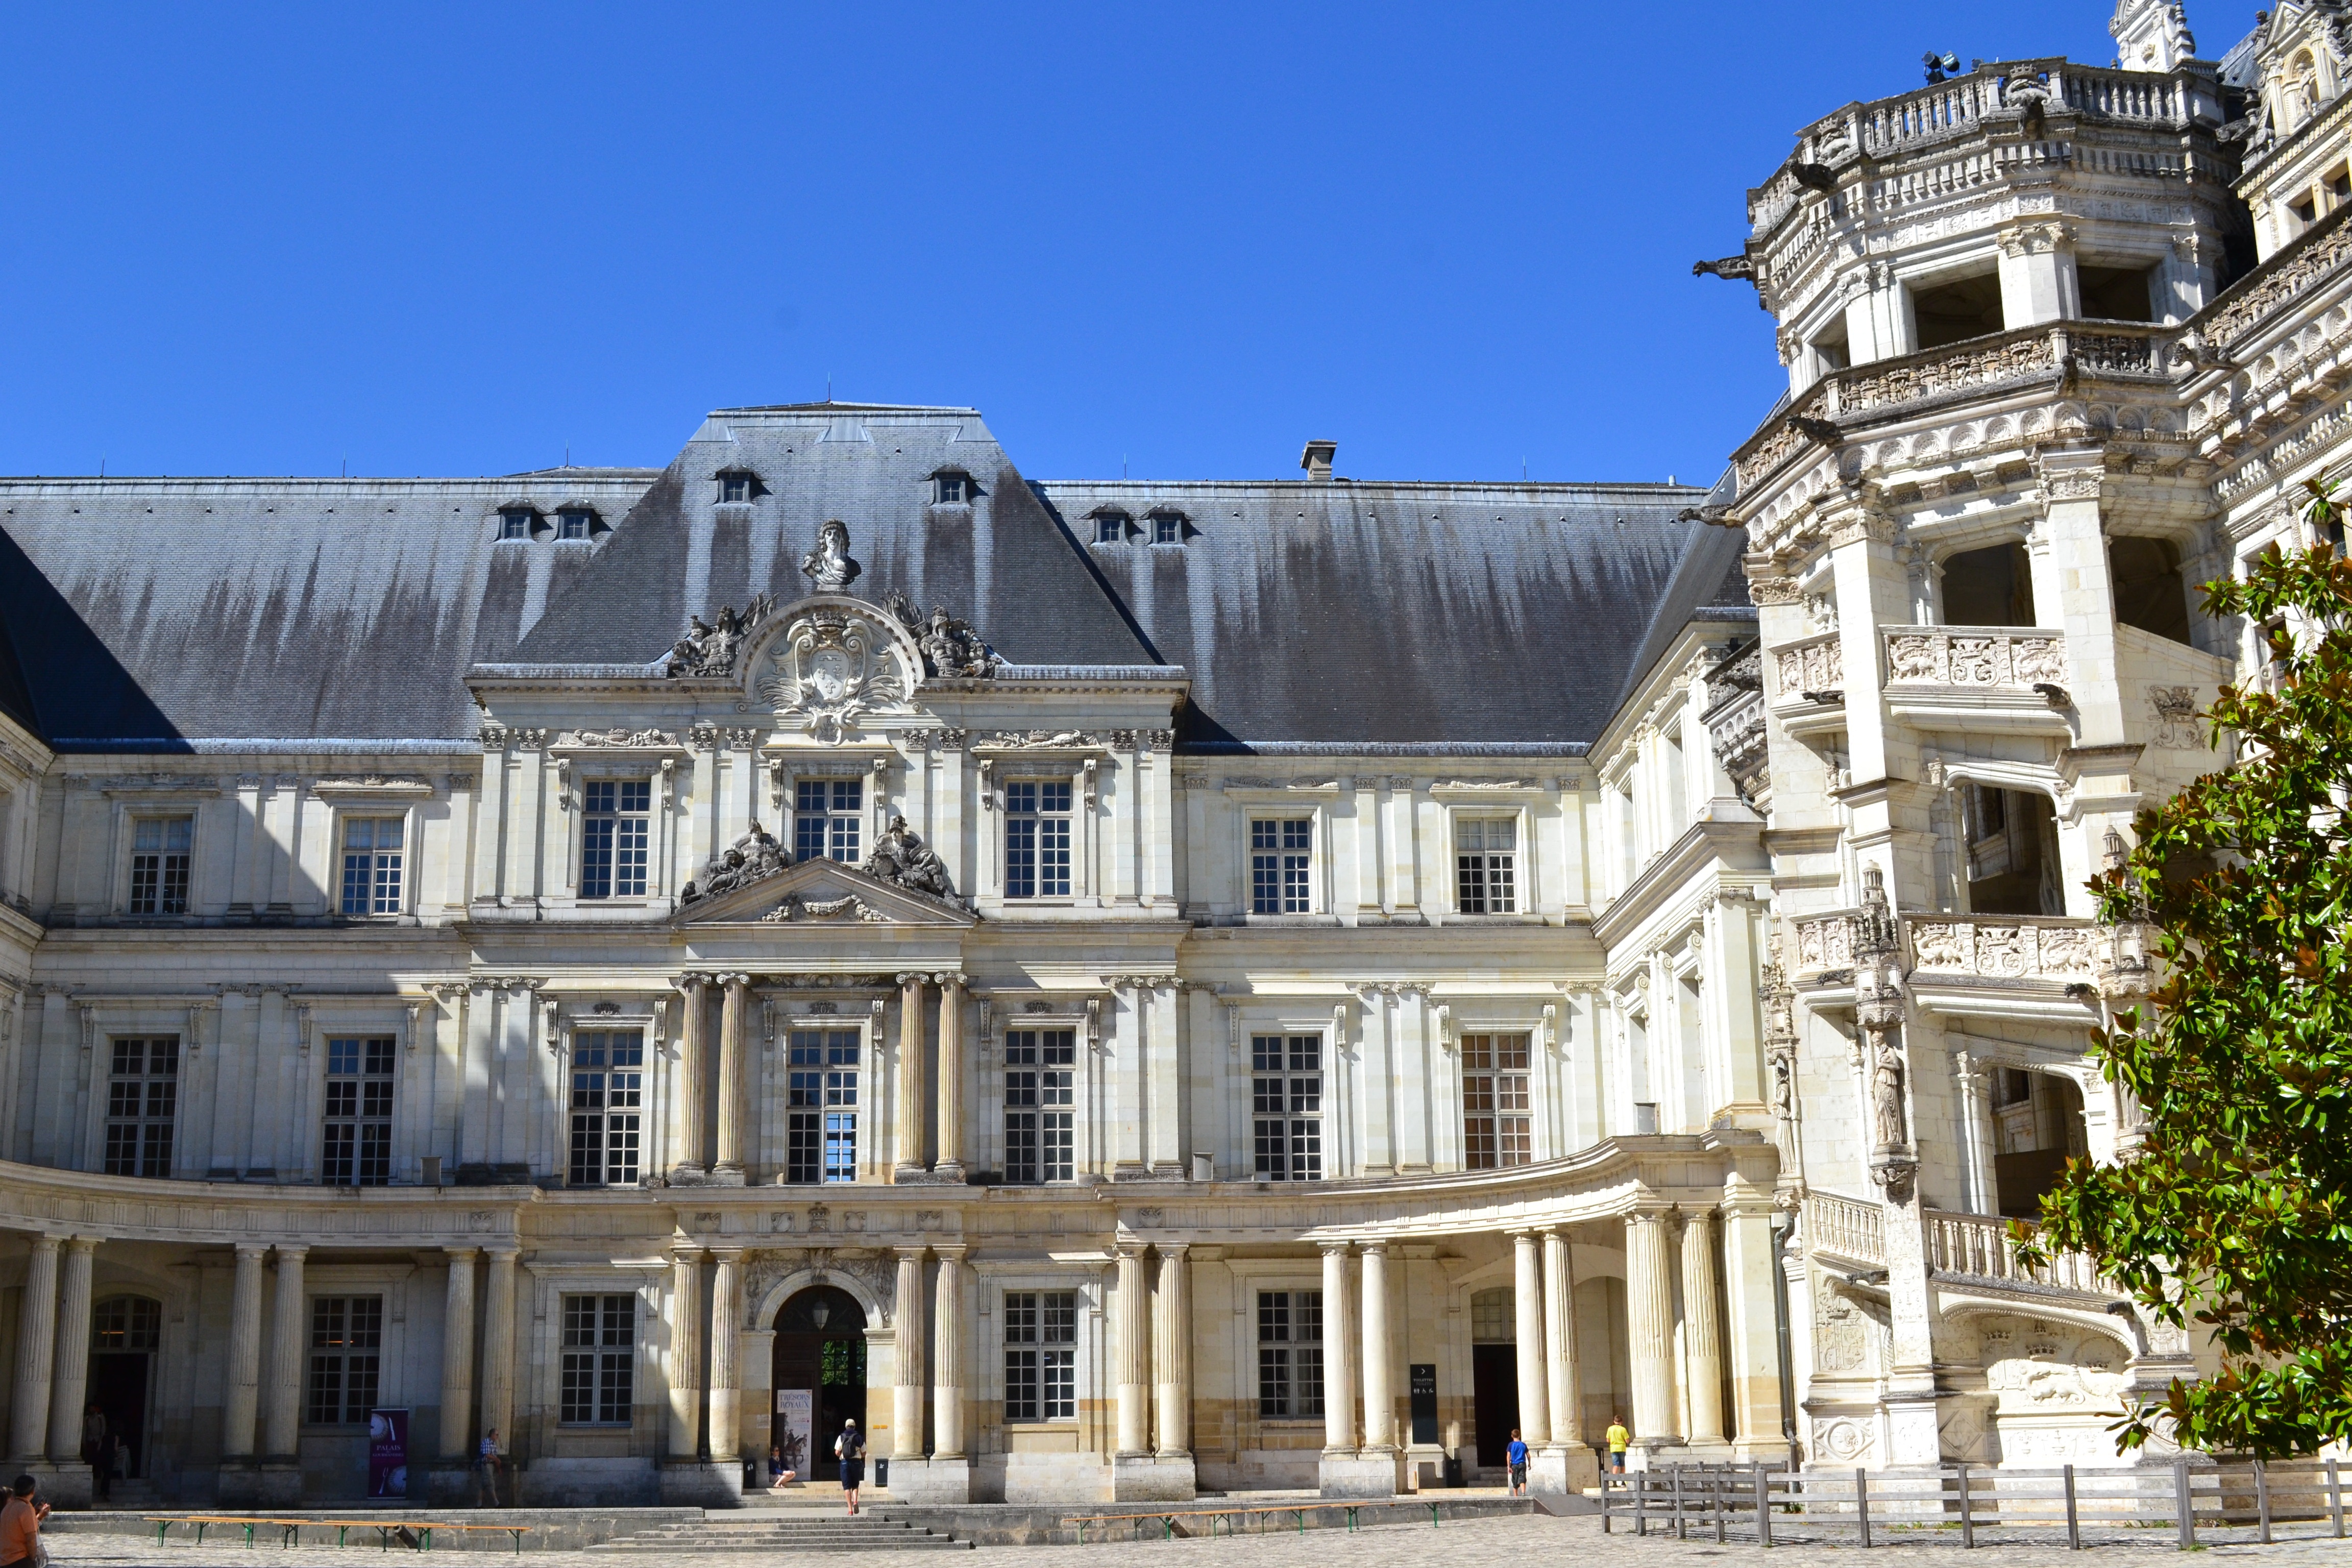
architecture, mansion, house, building, chateau, palace, home, staircase, castle, landmark, facade, property, court, estate, blois, neighbourhood, loire valley, tours, stately home, slate roof, classical architecture, ch teaux de la loire, residential area, ch teau de blois, ch teau of gaston of orl ans